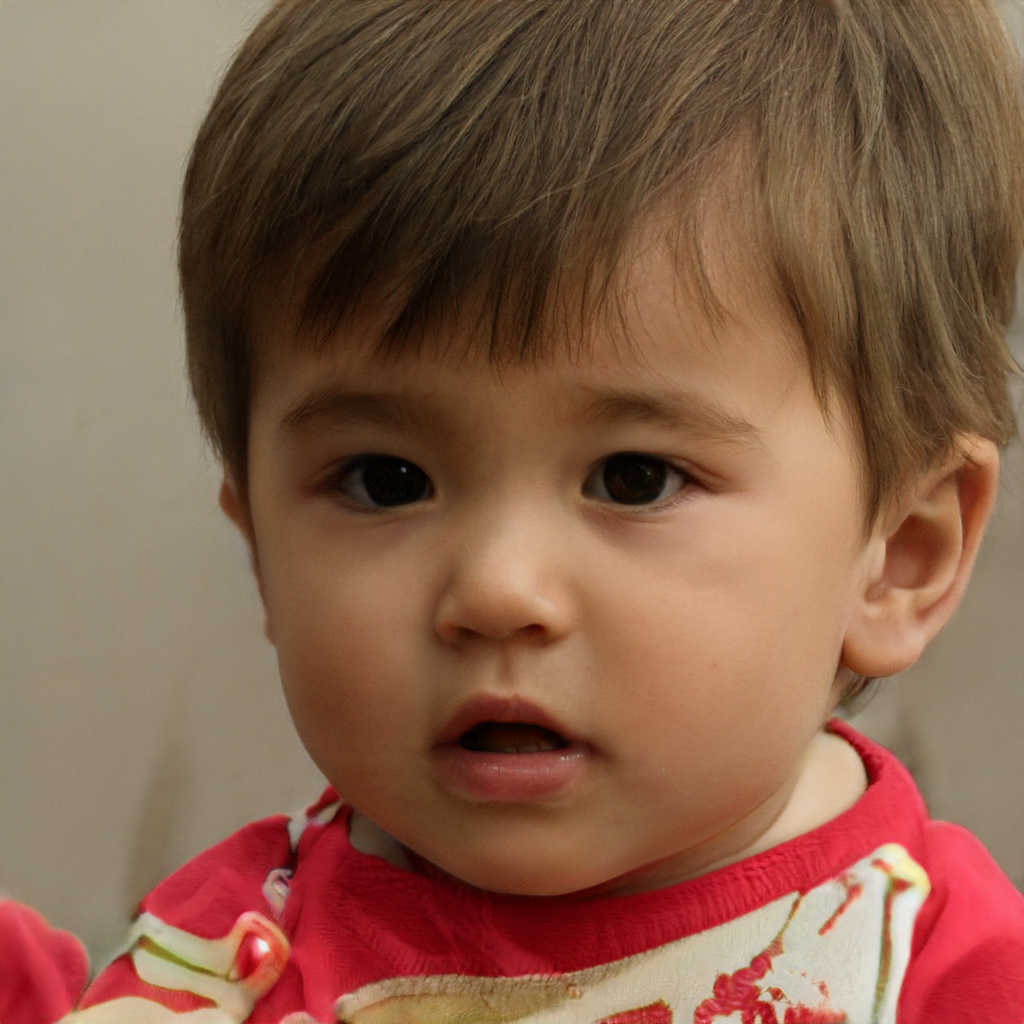
Portrait style: Real Portrait